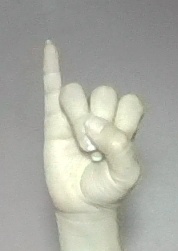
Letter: meem